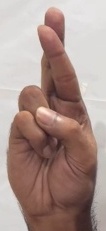
ASL sign: R